Letters (Monica song)

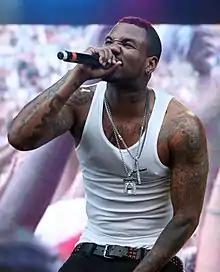
The Game appears as Monica's love interest in the video.

A music video for "Letters" was directed by Richard Selvi. American rapper The Game appears as Monica's love interest in the video. Prior to the video's release, both Monica and The Game shared snippets of it on their respective Instagram pages, including a clip of a bathtub scene.